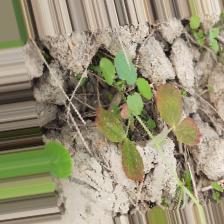
Label: Lentil Rust